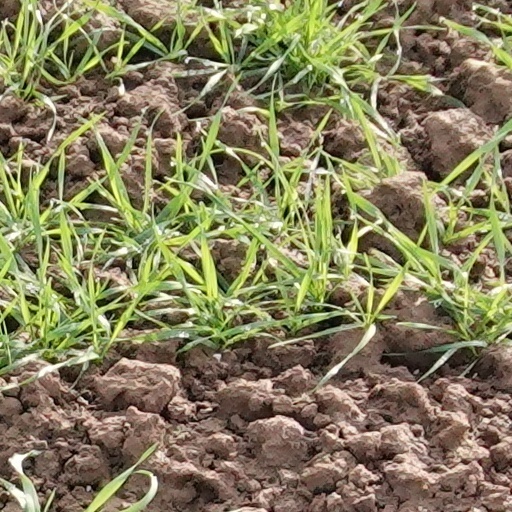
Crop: wheat